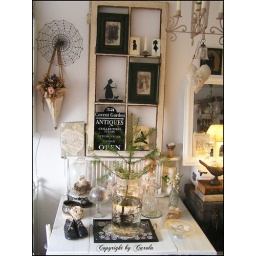
I love that you can see the roots floating in the water , when you put it in a clear glass container.